List of birds of Manitoba

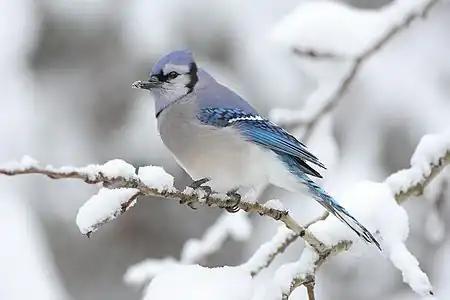
Blue jay

The vireos are a group of small to medium-sized passerine birds. They are typically greenish in colour and resemble wood warblers apart from their heavier bills.